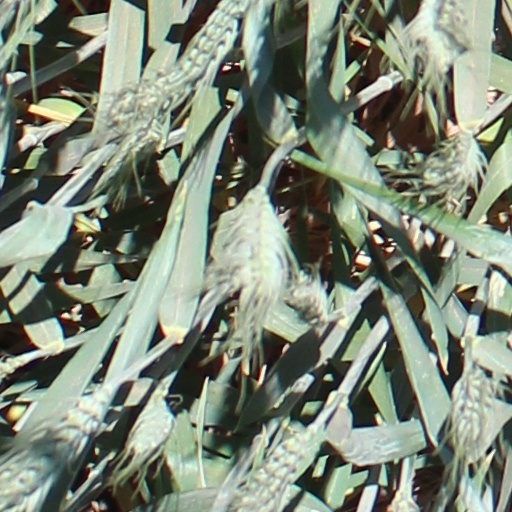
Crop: wheat